Rybnik Towarowy–Chałupki railway

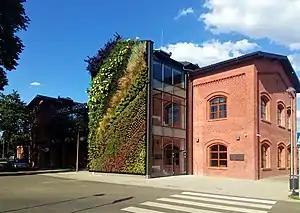
Railroad station in Wodzisław Śląski

Rybnik Towarowy–Chałupki railway, designated as rail line number 158, is a railway line in the southwestern part of the Silesian Voivodeship. The entire length of the line is electrified, the section from Rybnik Towarowy to Wodzisław Śląski is double-track, while the section from Wodzisław Śląski to Chałupki and the track within the Rybnik Towarowy station area are single-track.